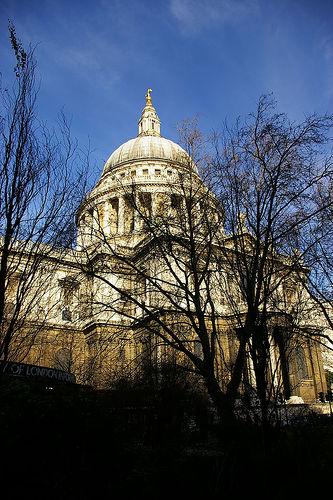
Weather: sun or clear